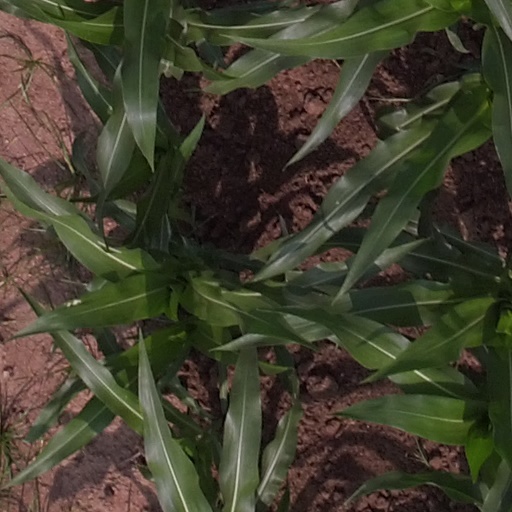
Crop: maize; corn